History of Uruguay

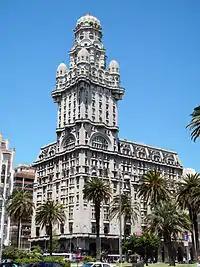
Palacio Salvo, built in Montevideo from 1925 to 1928, was once the tallest building in Latin America.

With the passing of the "General Law of Railway Routes", the railway network was regulated and expanded, with the formation of the first companies with British capital. The railways converged in Montevideo, which made it possible to transport raw materials and manufactured products to the country's main port, as well as enabling the faster movement of troops to any part of the territory in the event of an armed uprising. In addition, the telegraph line was expanded throughout the country.